History of the Middle East

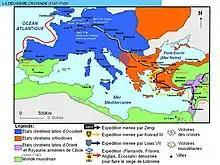

Religion always played a prevalent role in Middle Eastern culture, affecting learning, architecture, and the ebb and flow of cultures. Muhammad's introduction of Islam inspired achievements in architecture, the revival of old advances in science and technology, and the formation of a distinct way of life. Islam primarily consisted of the five pillars of belief, including confession of faith; the five prayers a day; to fast during the holy month of Ramadan; to pay the tax for charity (the zakat); and the hajj, the pilgrimage that a Muslim needed to take at least once in their lifetime. Islam also created the need for spectacularly built mosques which created a distinct form of architecture. Some of the more magnificent mosques include Al-Aqsa and the former Mosque of Cordoba.